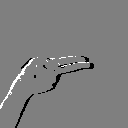
ASL letter: h